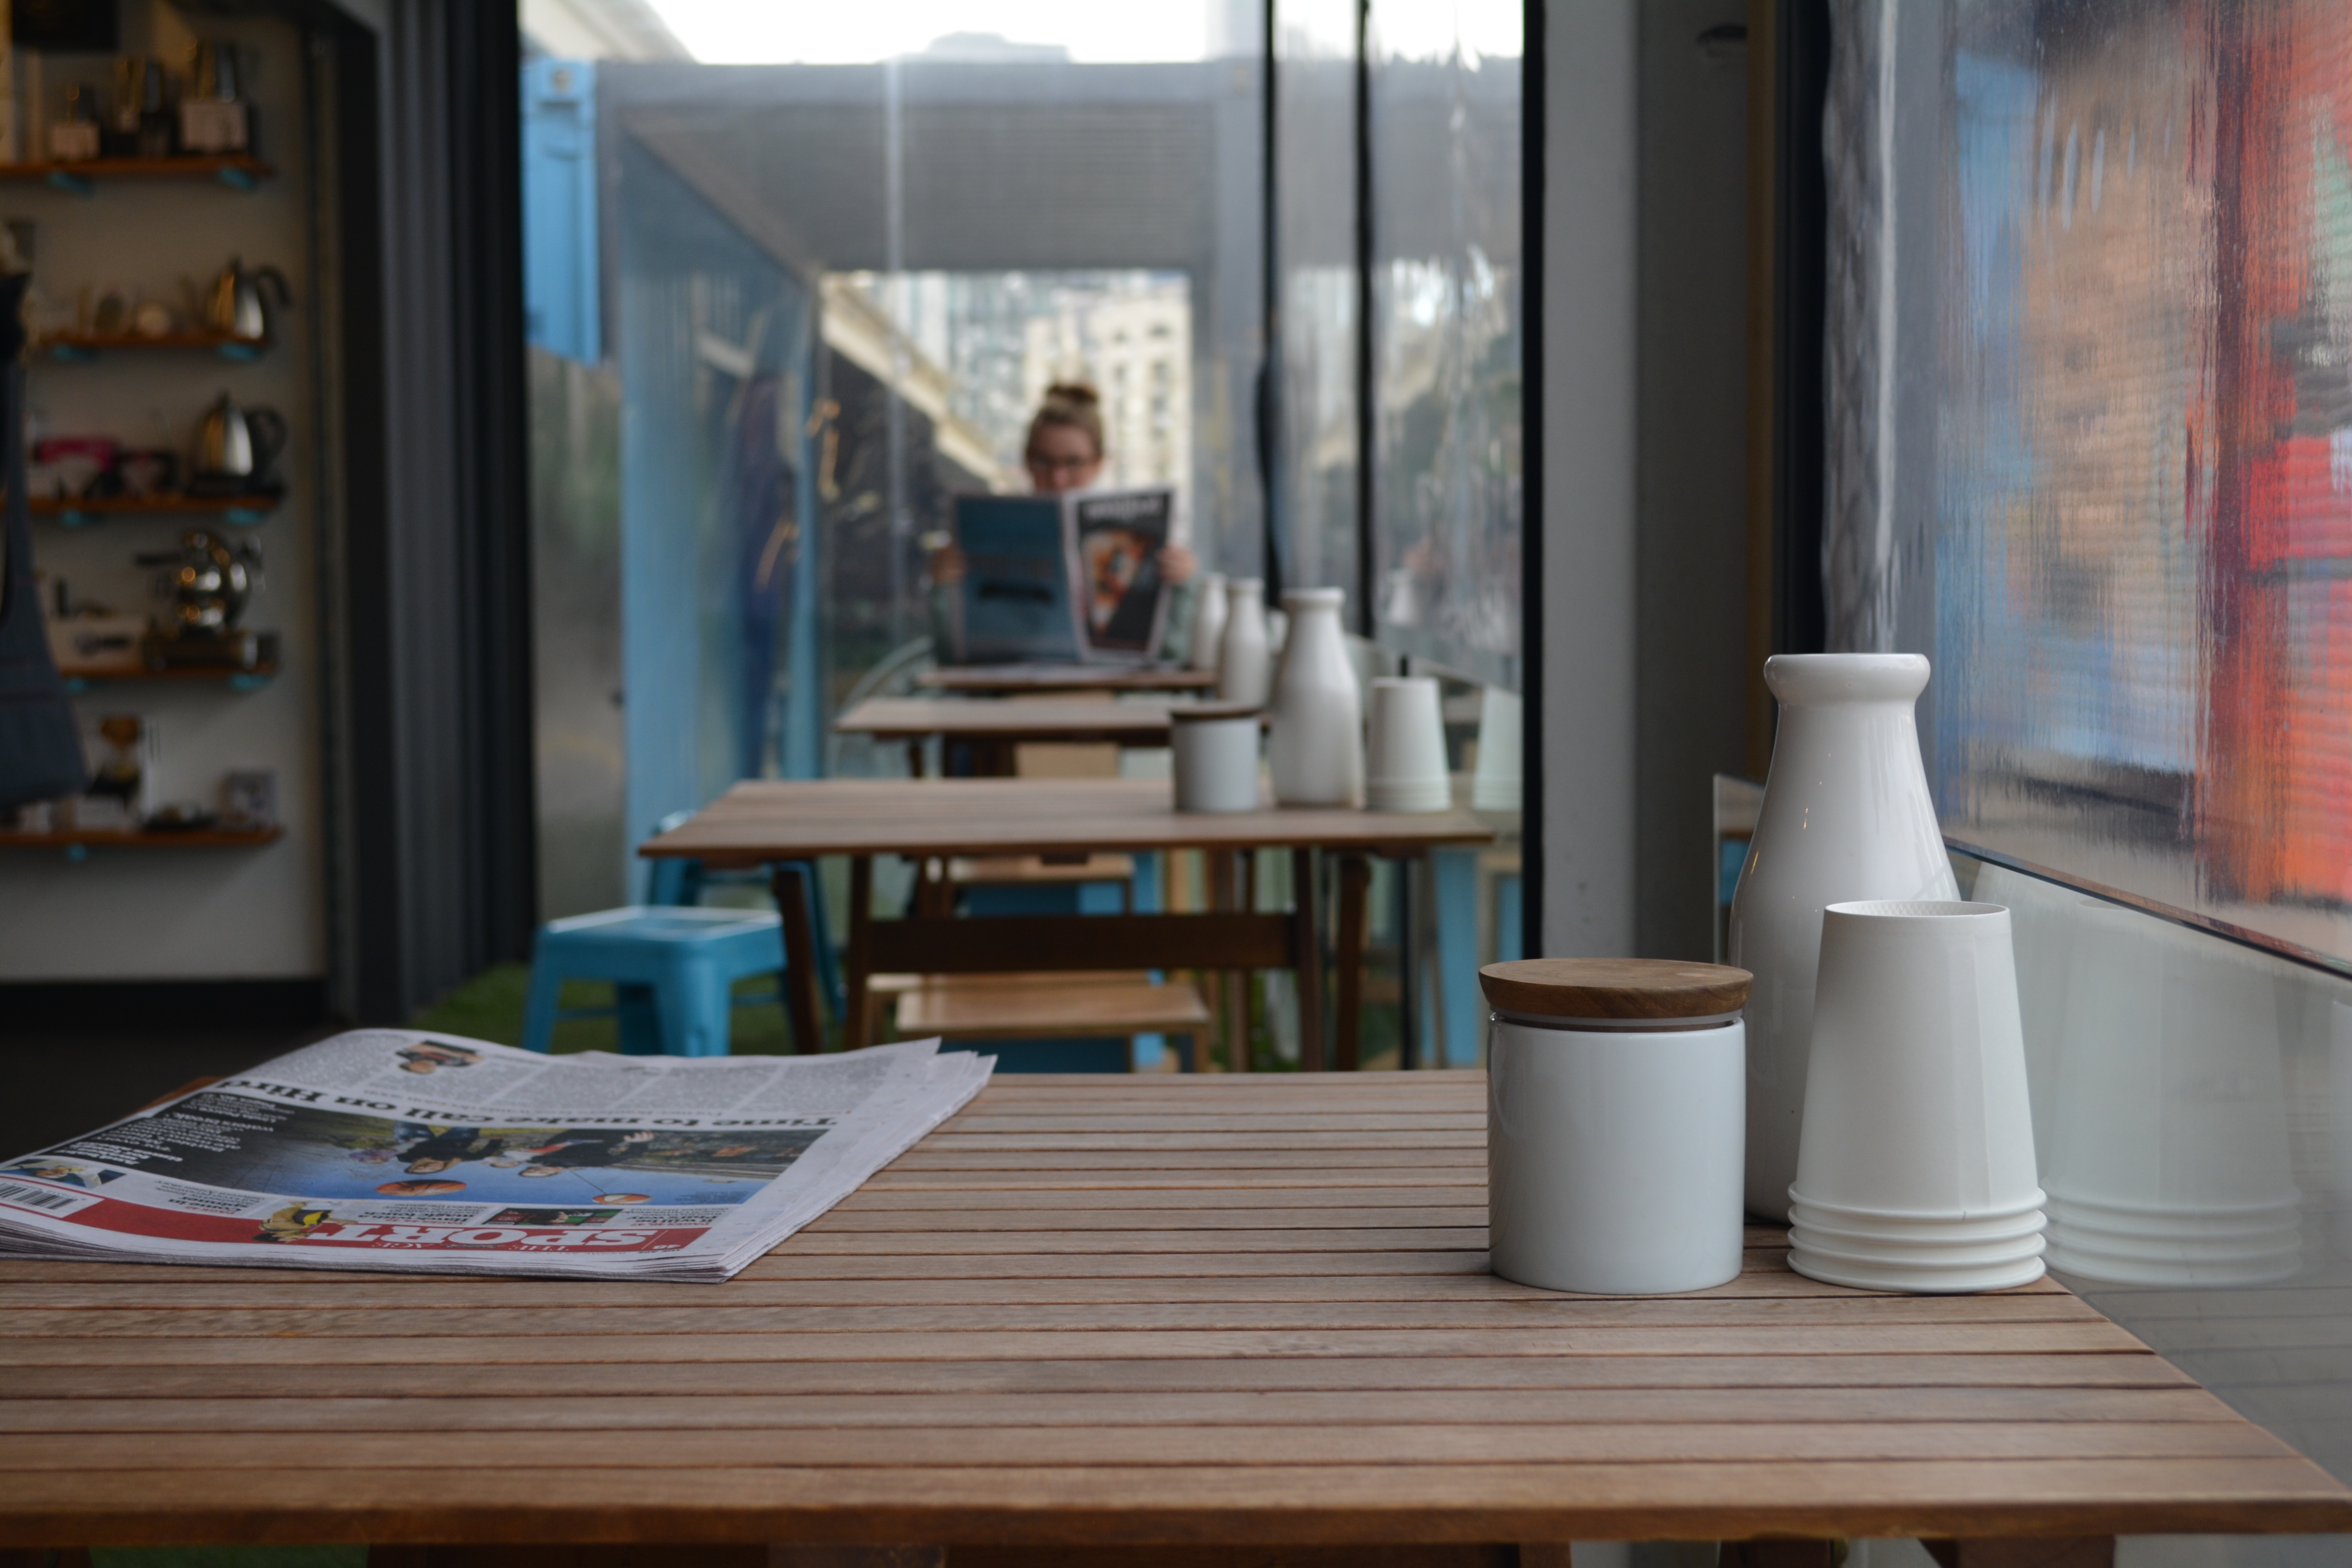
table, wood, home, living room, furniture, room, interior design, design, tourist attraction